Turner Collection of Railway Letter Stamps

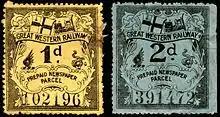
British Great Western Railway newspaper parcel stamps (not from the Turner Collection).

The Turner Collection of Railway Letter Stamps is a collection of railway letter stamps of the United Kingdom from 1891 to the mid-1940s that forms part of the British Library Philatelic Collections. It was formed by S. R. Turner and donated in 1973.